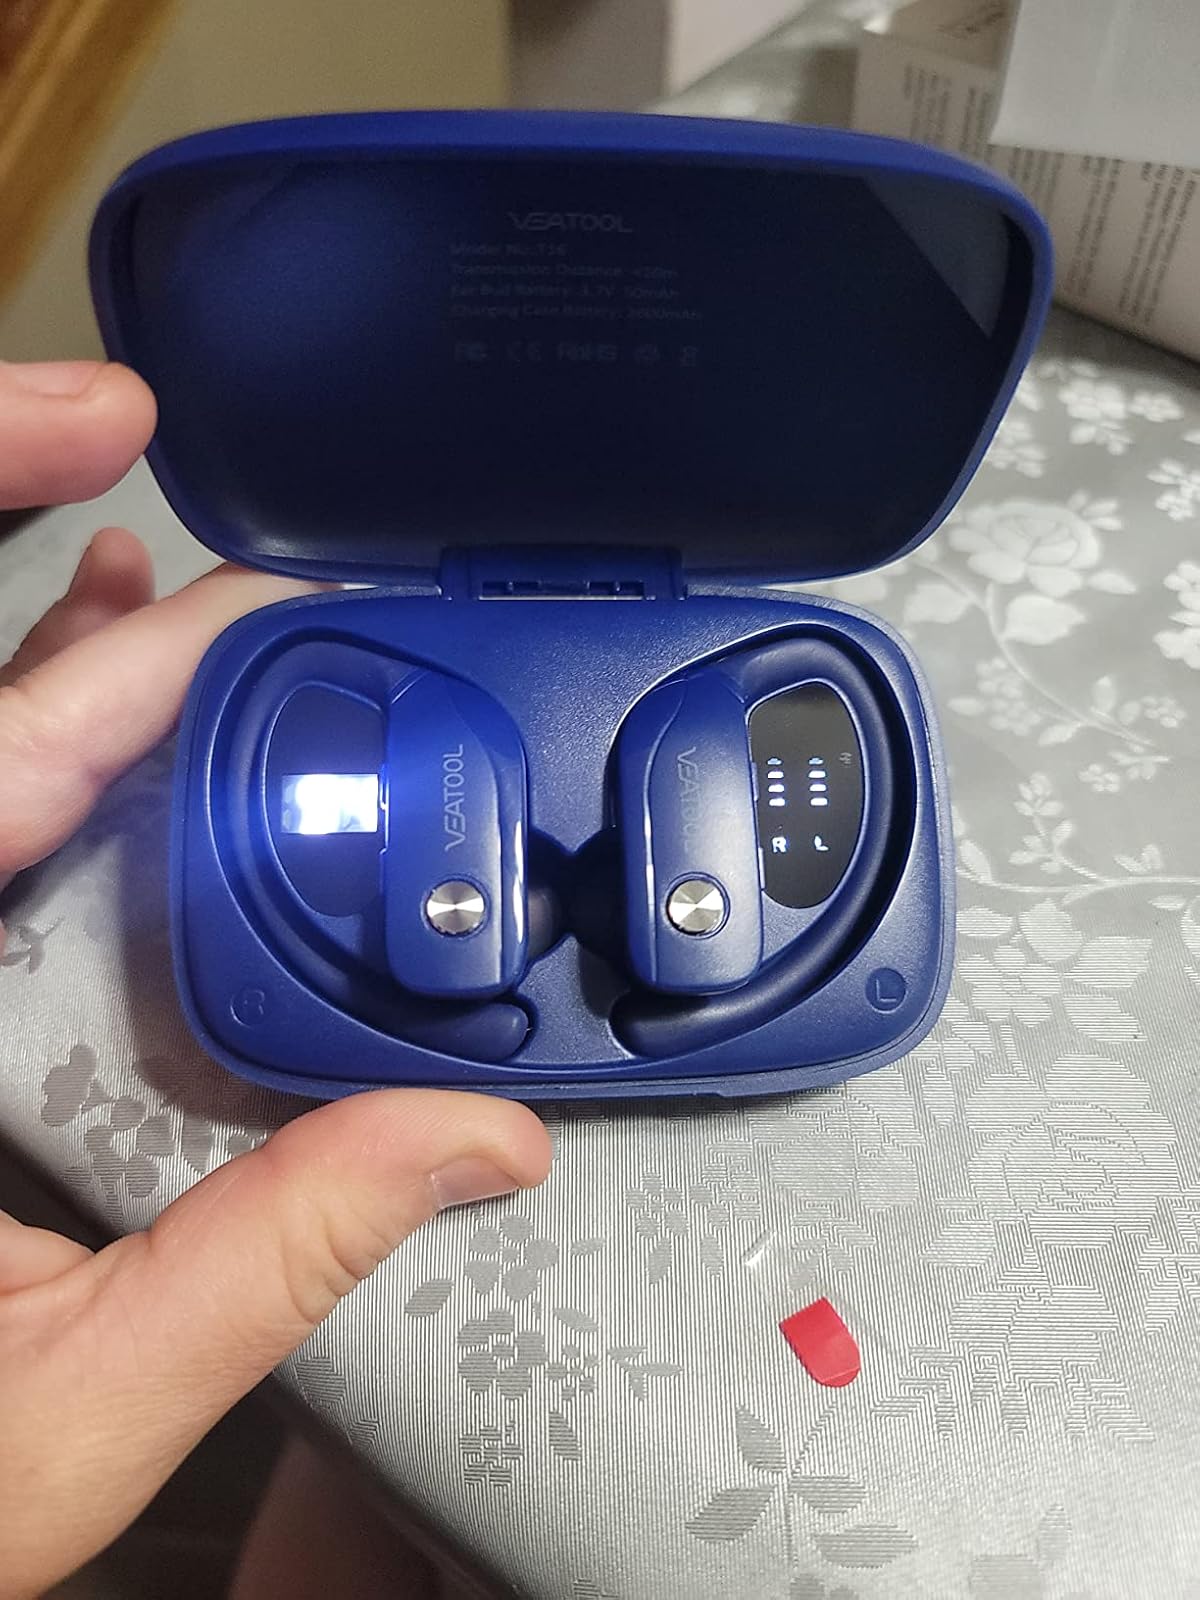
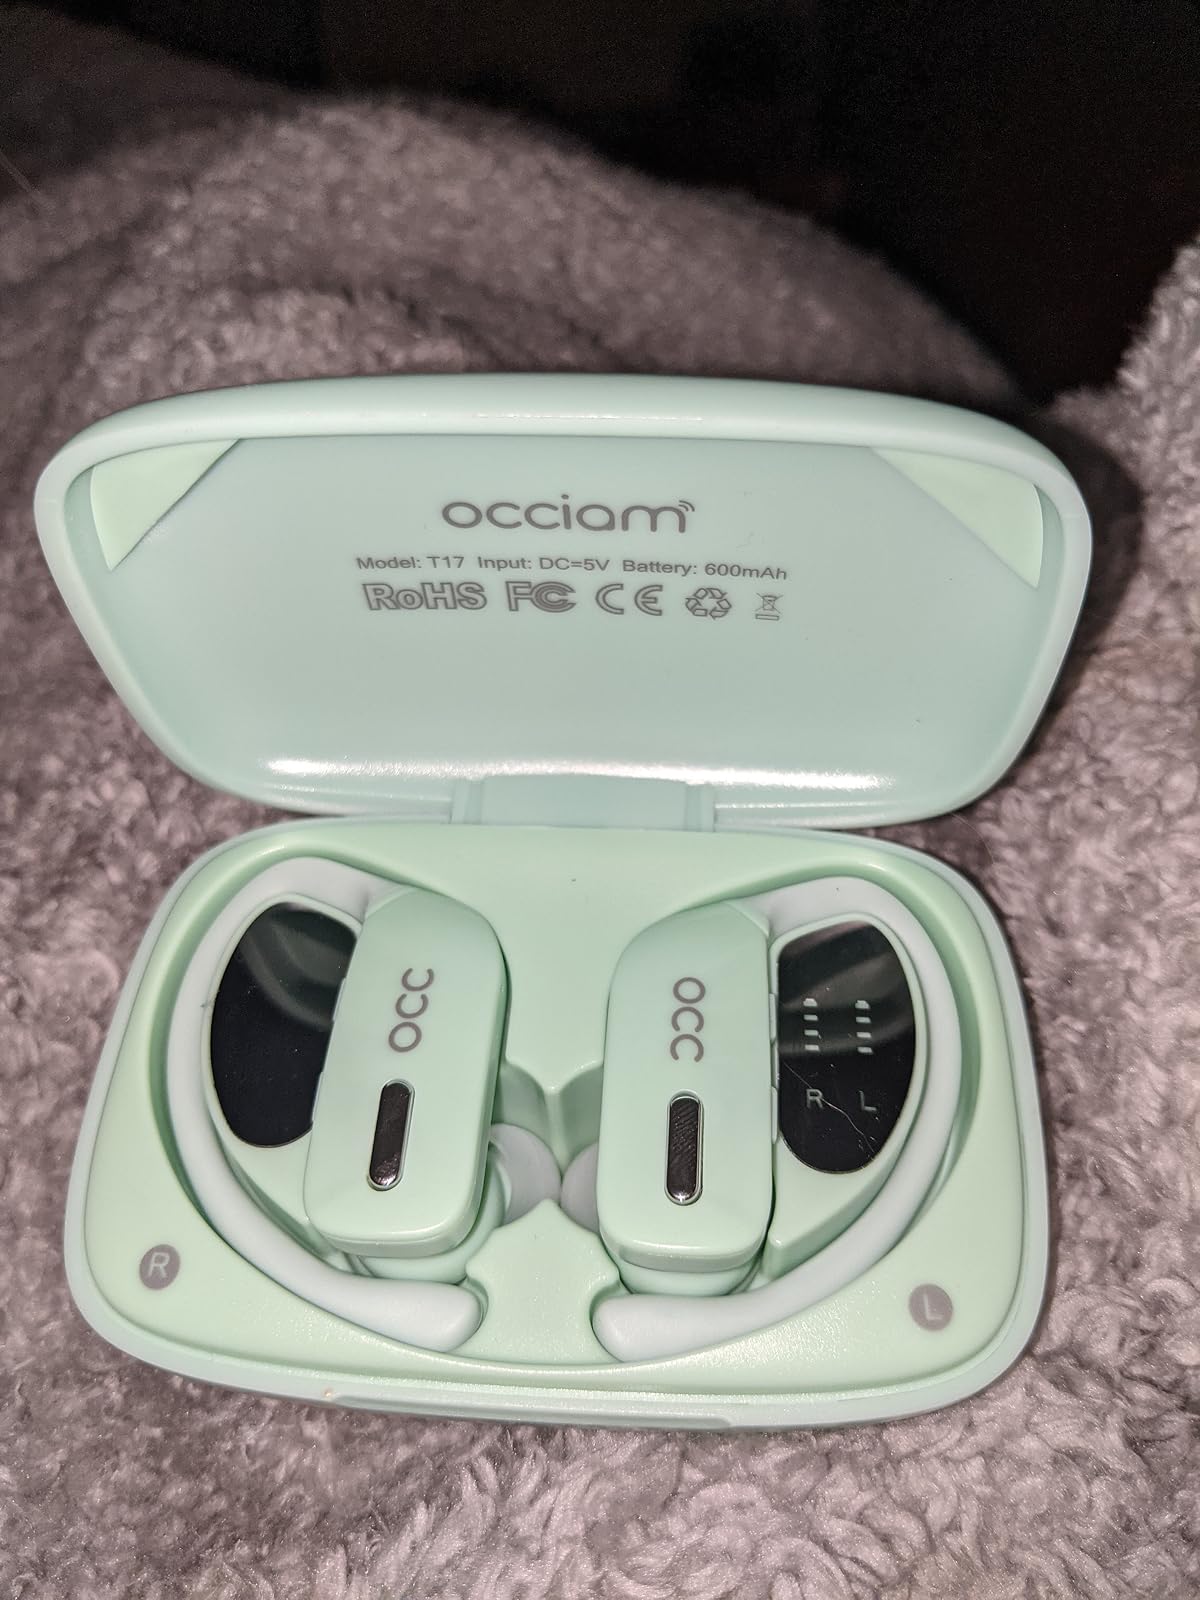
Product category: earbuds
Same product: no